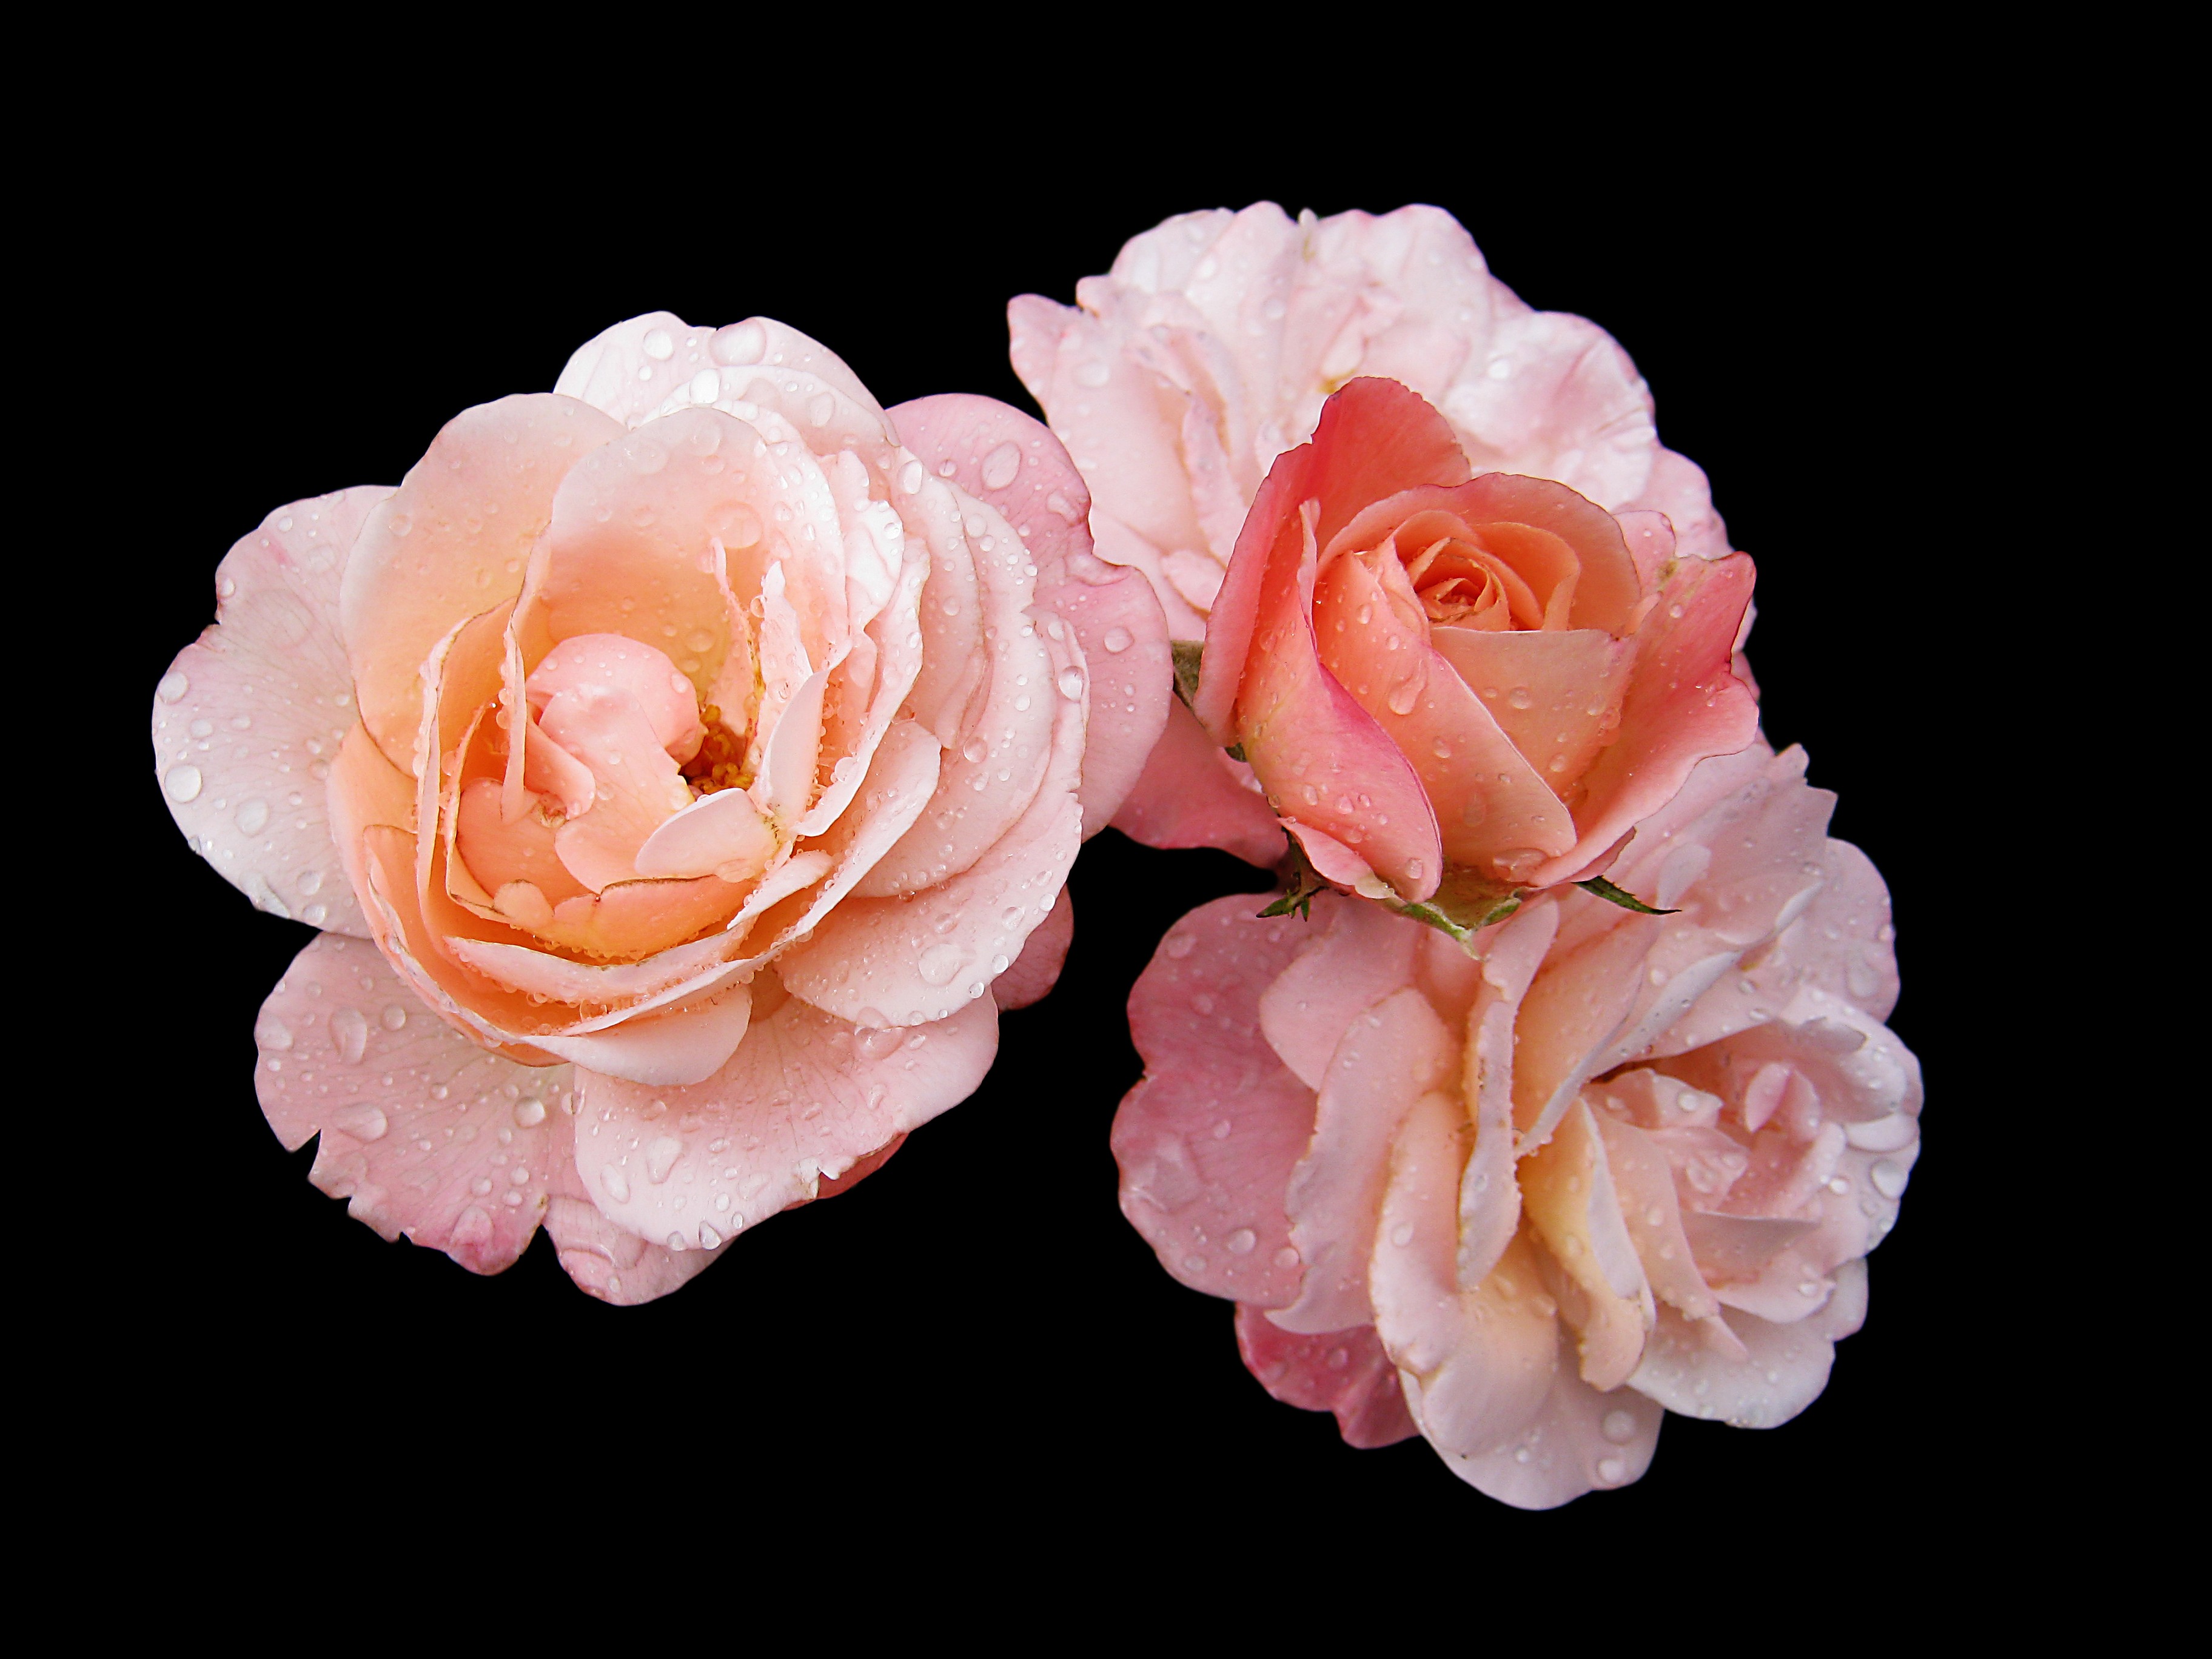
plant, rain, flower, petal, raindrop, wet, isolated, rose, decoration, color, colorful, garden, pink, flowers, roses, 2011, decorative, bright, frisch, floribunda, noble, bl tenmeer, flowering plant, water droplets, garden roses, rose family, buga, discounts, cut flowers, land plant, garden exhibition, koblenz bed